Bird netting

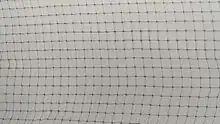
Anti-bird-netting, malla-antipajaros example

Bird netting may be used to protect fisheries and fish wildlife reserves from predator birds.